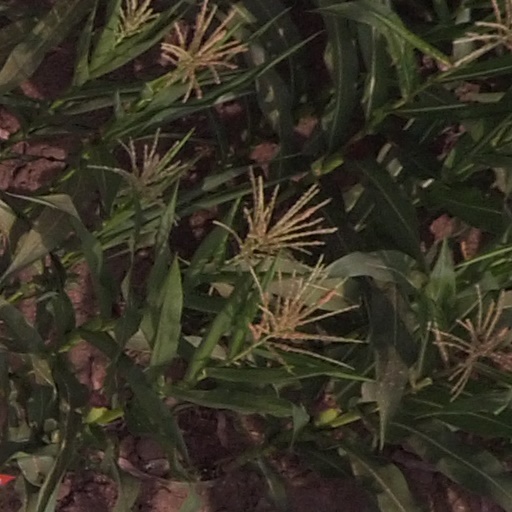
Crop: maize; corn